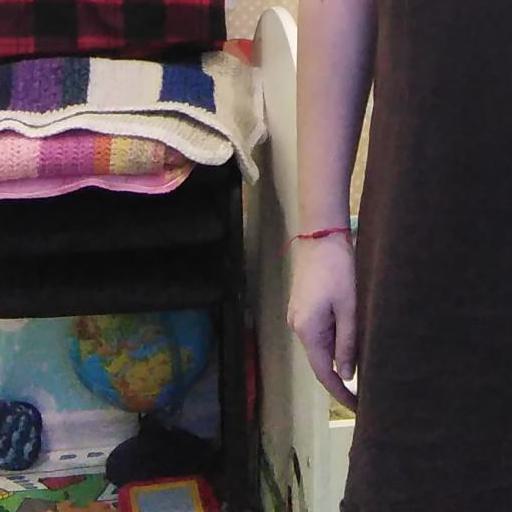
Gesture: no_gesture